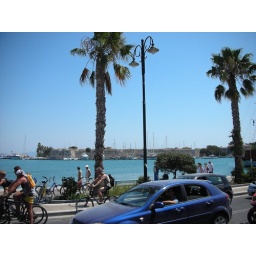
More of the boat port part of the bay with the old castle ruins in the background...